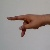
The image shows a hand gesture representing the letter 'P' in Indian Sign Language.